Bibiana Beglau

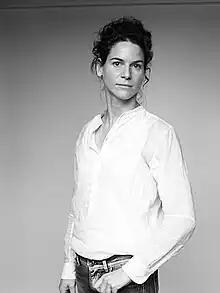
Bibiana Beglau

Born in Braunschweig, Lower Saxony, Bibiana Beglau is the daughter of a border guard and a nurse. After training as an actor at the University of Music and Theatre in Hamburg, she worked with Einar Schleef, Christoph Schlingensief and Falk Richter, among others.